2nd Armoured Brigade (Poland)

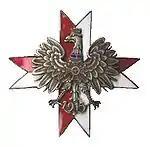
Badge of the 1st Krechowiecki Lancers

Mass Albaneta Tobruk Taifun Turnia Trzyniec Tempo Tygrys Taran Tur Terror Tempo Ter Topor Tuchola Tyran Tranto Tapir Taras Tarzan Tomahawk Torun Turon Tczew Toniek Taranto Tyran